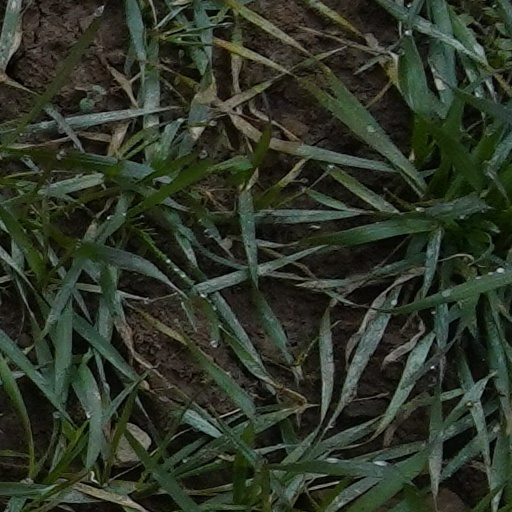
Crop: wheat